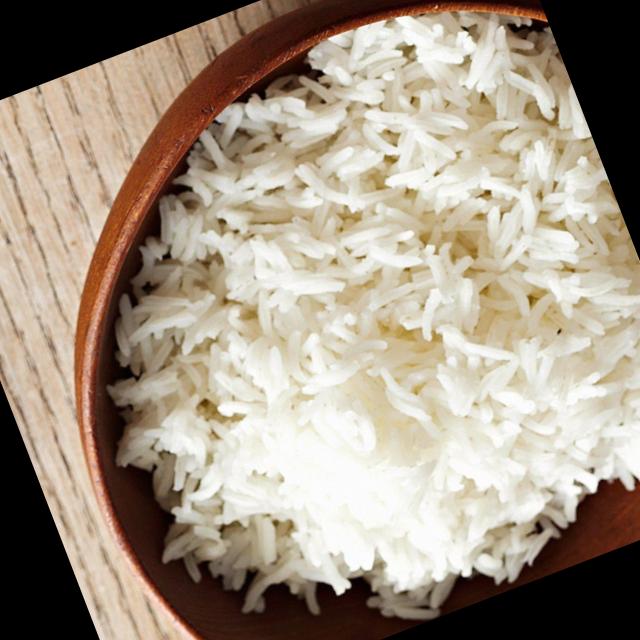
Dish: white_rice